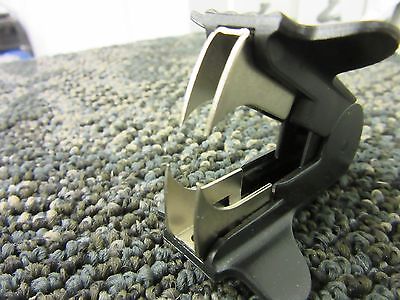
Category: stapler